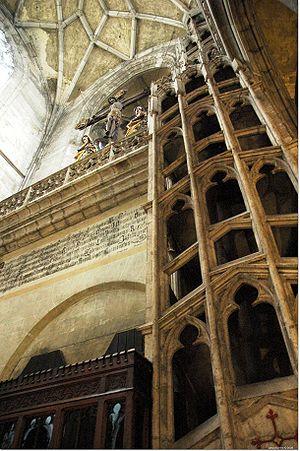
La cathédrale Sainte-Élisabeth est la plus grande église de Slovaquie avec une superficie de 1 200 m² et une capacité de 5 000 personnes. Située à Košice, c'est en outre la cathédrale gothique de style occidental la plus à l'est d'Europe. Dédiée à sainte Élisabeth de Hongrie, elle se situe au centre de la rue Hlavná, qui s'élargit au niveau de l'église, ce qui lui donne sa forme oblongue caractéristique. C'est l'église principale de l'archidiocèse de Košice et l'église paroissiale de la paroisse Sainte-Élisabeth de Košice. La construction eut une influence certaine sur les édifices des villes des environs comme Prešov, Bardejov, Sabinov, Rožňava mais également sur l'architecture religieuse de certaines églises de Pologne et de Transylvanie.